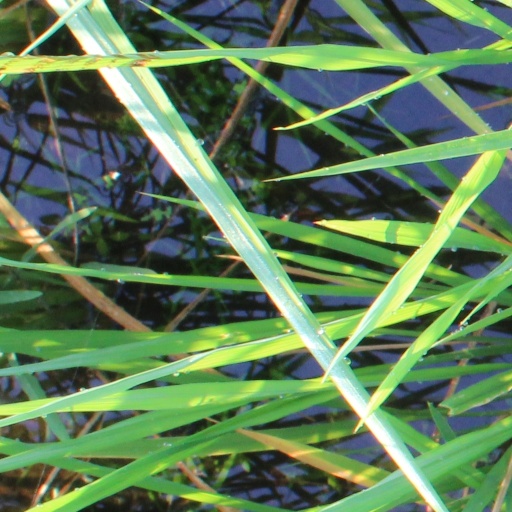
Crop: rice